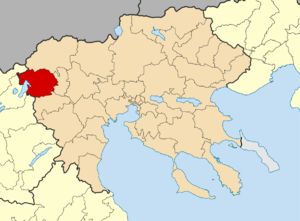
La Grèce est organisée depuis le 1ᵉʳ janvier 2011 en 13 régions et 325 dèmes.